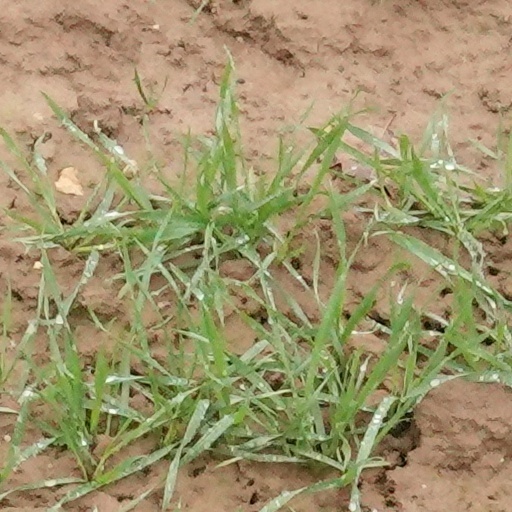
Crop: wheat